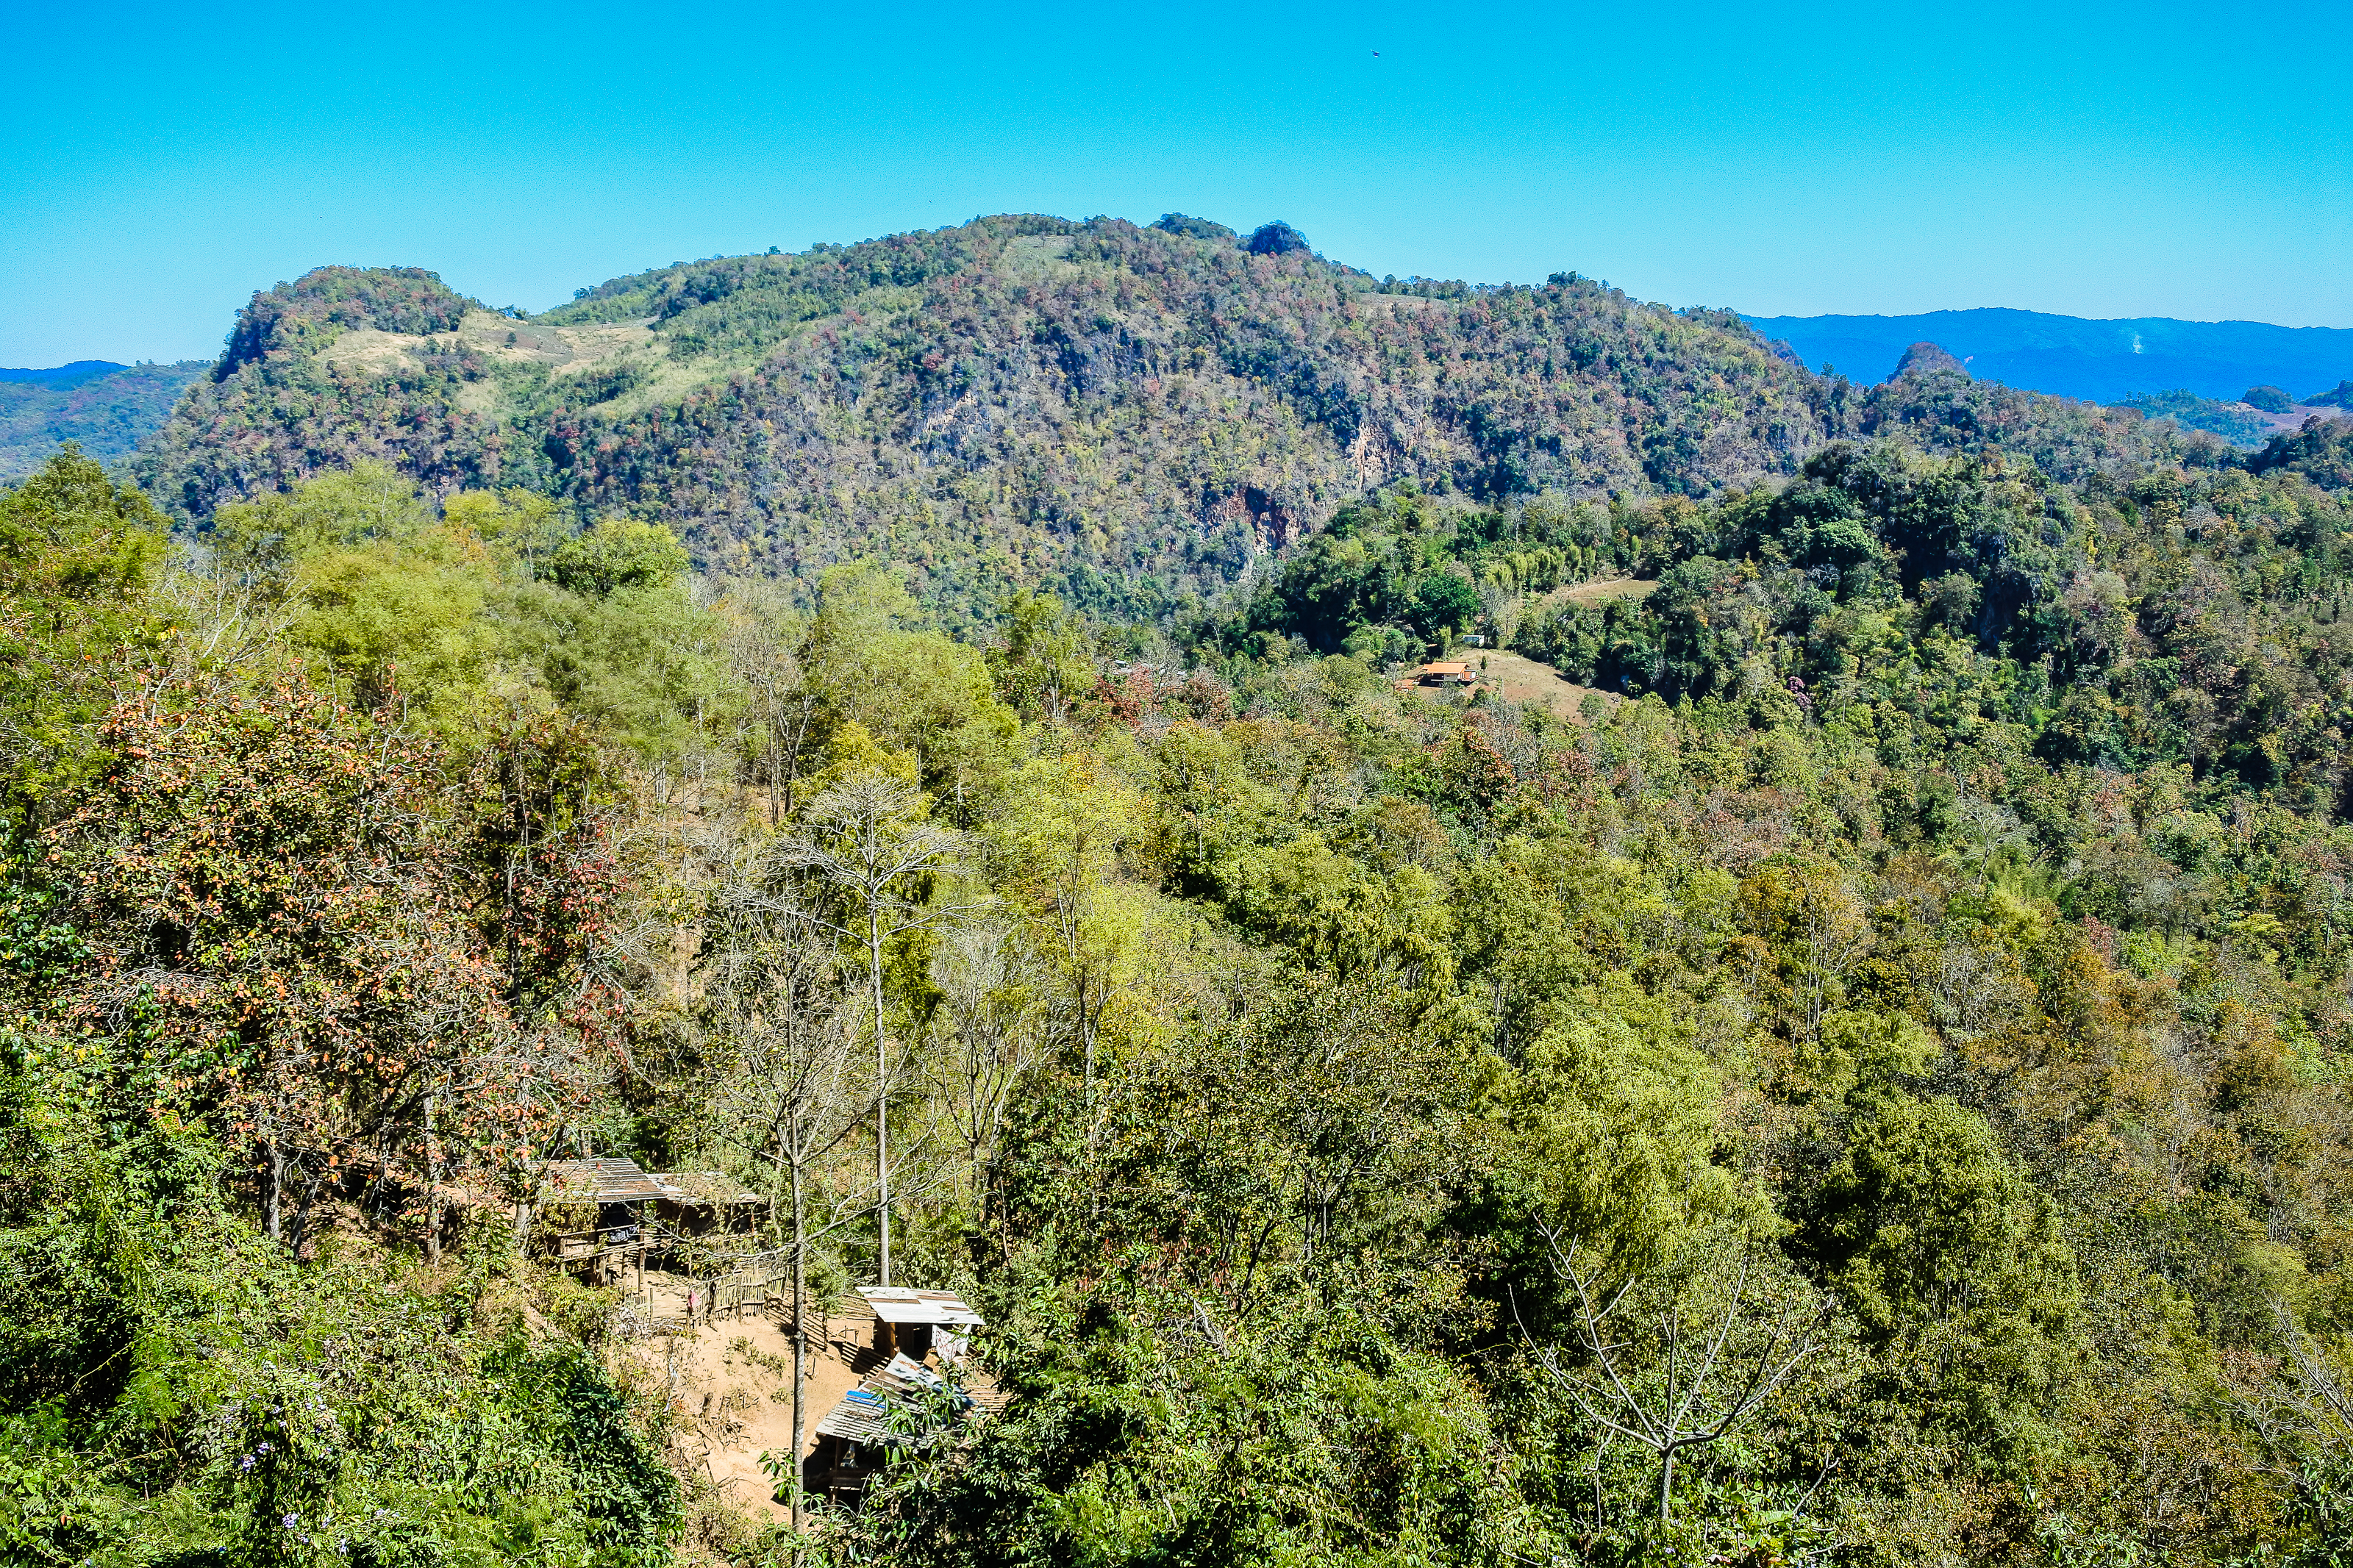
lahu tribe, forest, mountains, tourism, clouds, balcony, trees, baan jabo, view, thailand, terrace, village, abyss, humble noodles restaurant, sky, viewpoint, green, bench, natural, pang mapha, nature, asia, mountain range, asean, ban jabo, northern thailand, mae hong son, jabo, wooden, spectacular, hills, hanging, travel, valleys, landscape, vegetation, mountainous landforms, mountain, natural landscape, shrubland, wilderness, nature reserve, tropical and subtropical coniferous forests, plant community, natural environment, tree, biome, ridge, chaparral, hill, hill station, escarpment, jungle, highland, temperate broadleaf and mixed forest, valdivian temperate rain forest, national park, rock, rainforest, plant, terrain, geology, mount scenery, formation, outcrop, state park, wildlife, fell, trail, massif, old growth forest, temperate coniferous forest, plateau